Describe the emotion expressed in this image:  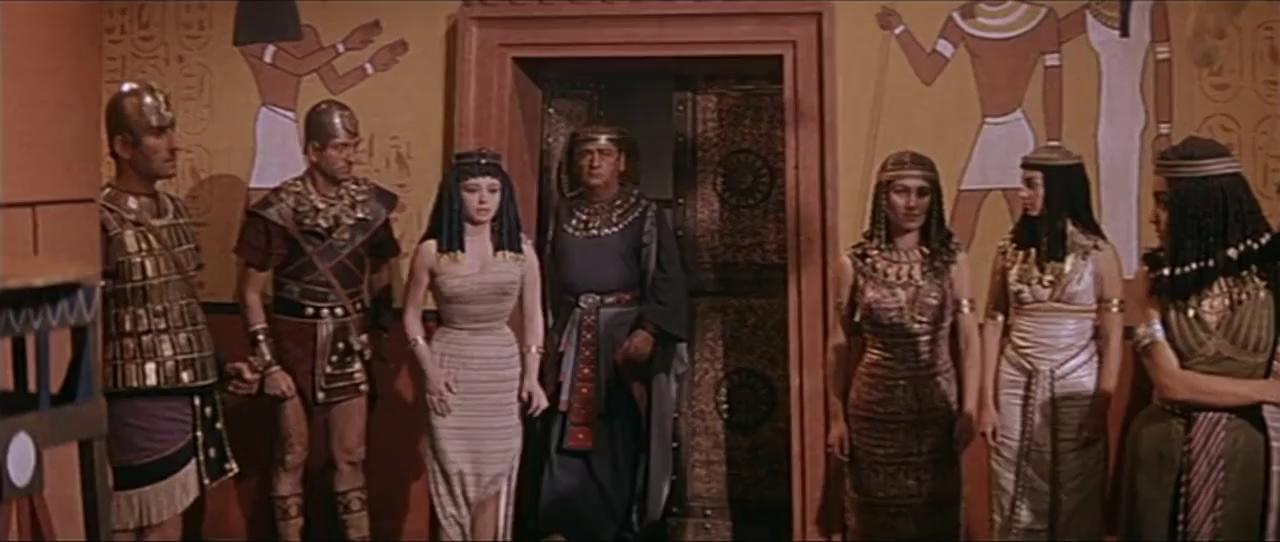
This person displays Suffering, valence and arousal with high intensity.